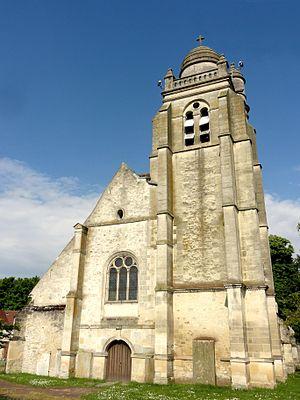
Façade occidentale.
L'église de la Trinité est une église catholique paroissiale située à La Chapelle-en-Serval, en France. La paroisse est érigée en 1246, et remplace celle du village disparu de Géni, qui est réunie à la paroisse voisine d'Orry-la-Ville. L'église actuelle est issue de la reconstruction après la Guerre de Cent Ans et affiche le style gothique flamboyant. Dans un premier temps, pendant la première moitié du XVIᵉ siècle, seulement la dernière travée et l'abside sont construites, et la nef de la précédente église ou chapelle continue de servir. Le reste de l'église est bâtie quelque temps après. Son architecture est d'une grande banalité, et quelque peu répétitive ; il n'y a aucun élément qui témoigne d'une certaine recherche stylistique. Sous cet aspect, l'église de la Trinité est représentative des églises rurales de la période gothique tardive, même si les exigences esthétiques sont généralement plus élevées dans la région. Le clocher est plus récent, et appartient à la fin de la Renaissance ; c'est une réplique de la tour méridionale de l'église Saint-Pierre de Senlis. Les voûtes des premières travées de la nef sont probablement ajoutées après coup, en 1685.